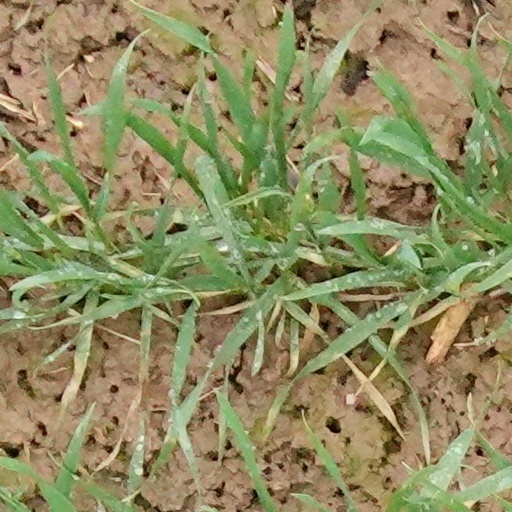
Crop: wheat